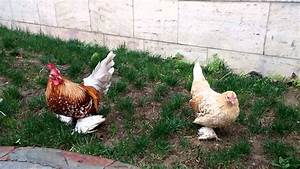
Label: chicken